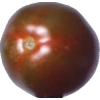
Label: images